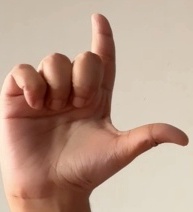
ASL sign: L